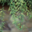
Label: willow_tree